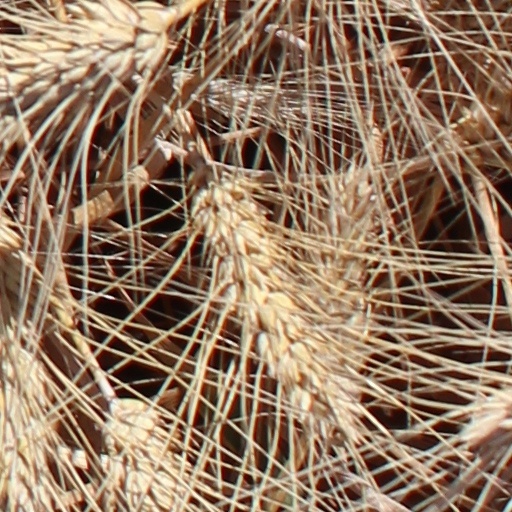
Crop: wheat